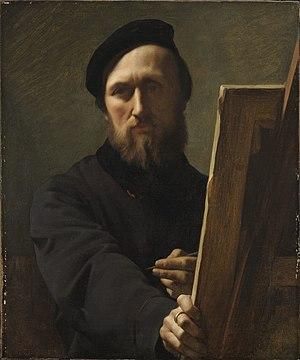
Jean Hippolyte Flandrin, dit Hippolyte Flandrin, né à Lyon le 23 mars 1809 et mort à Rome le 21 mars 1864, est un peintre français.